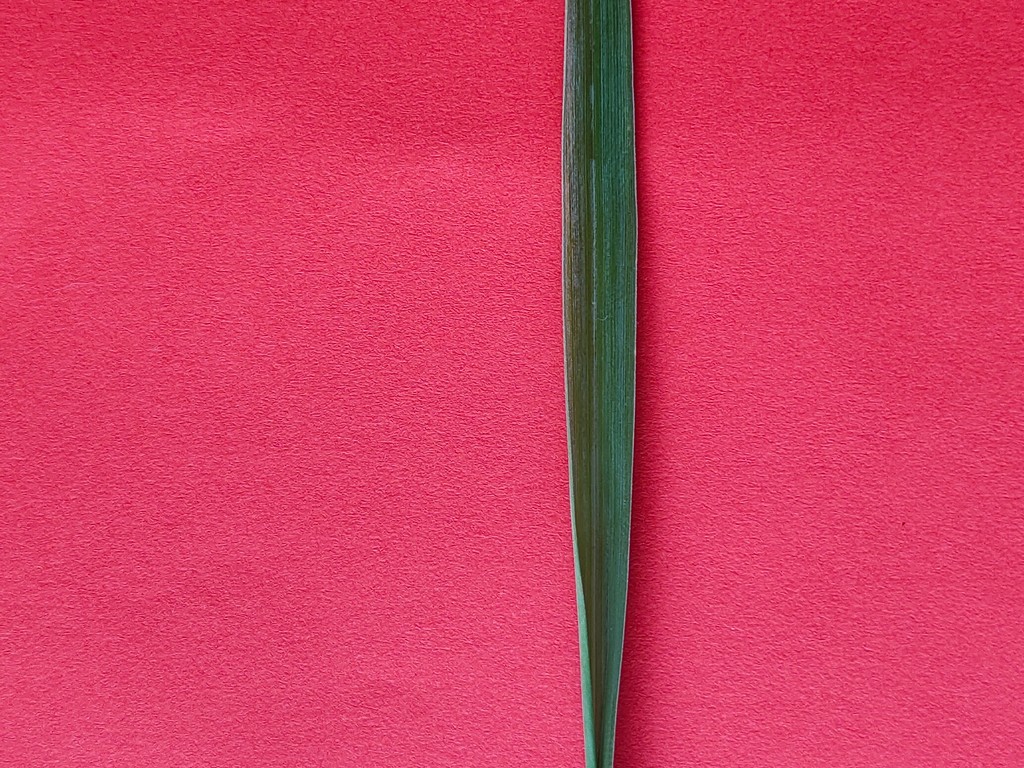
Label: Healthy